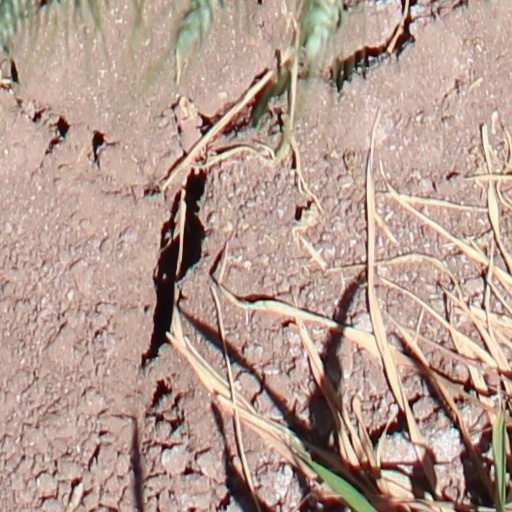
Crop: wheat